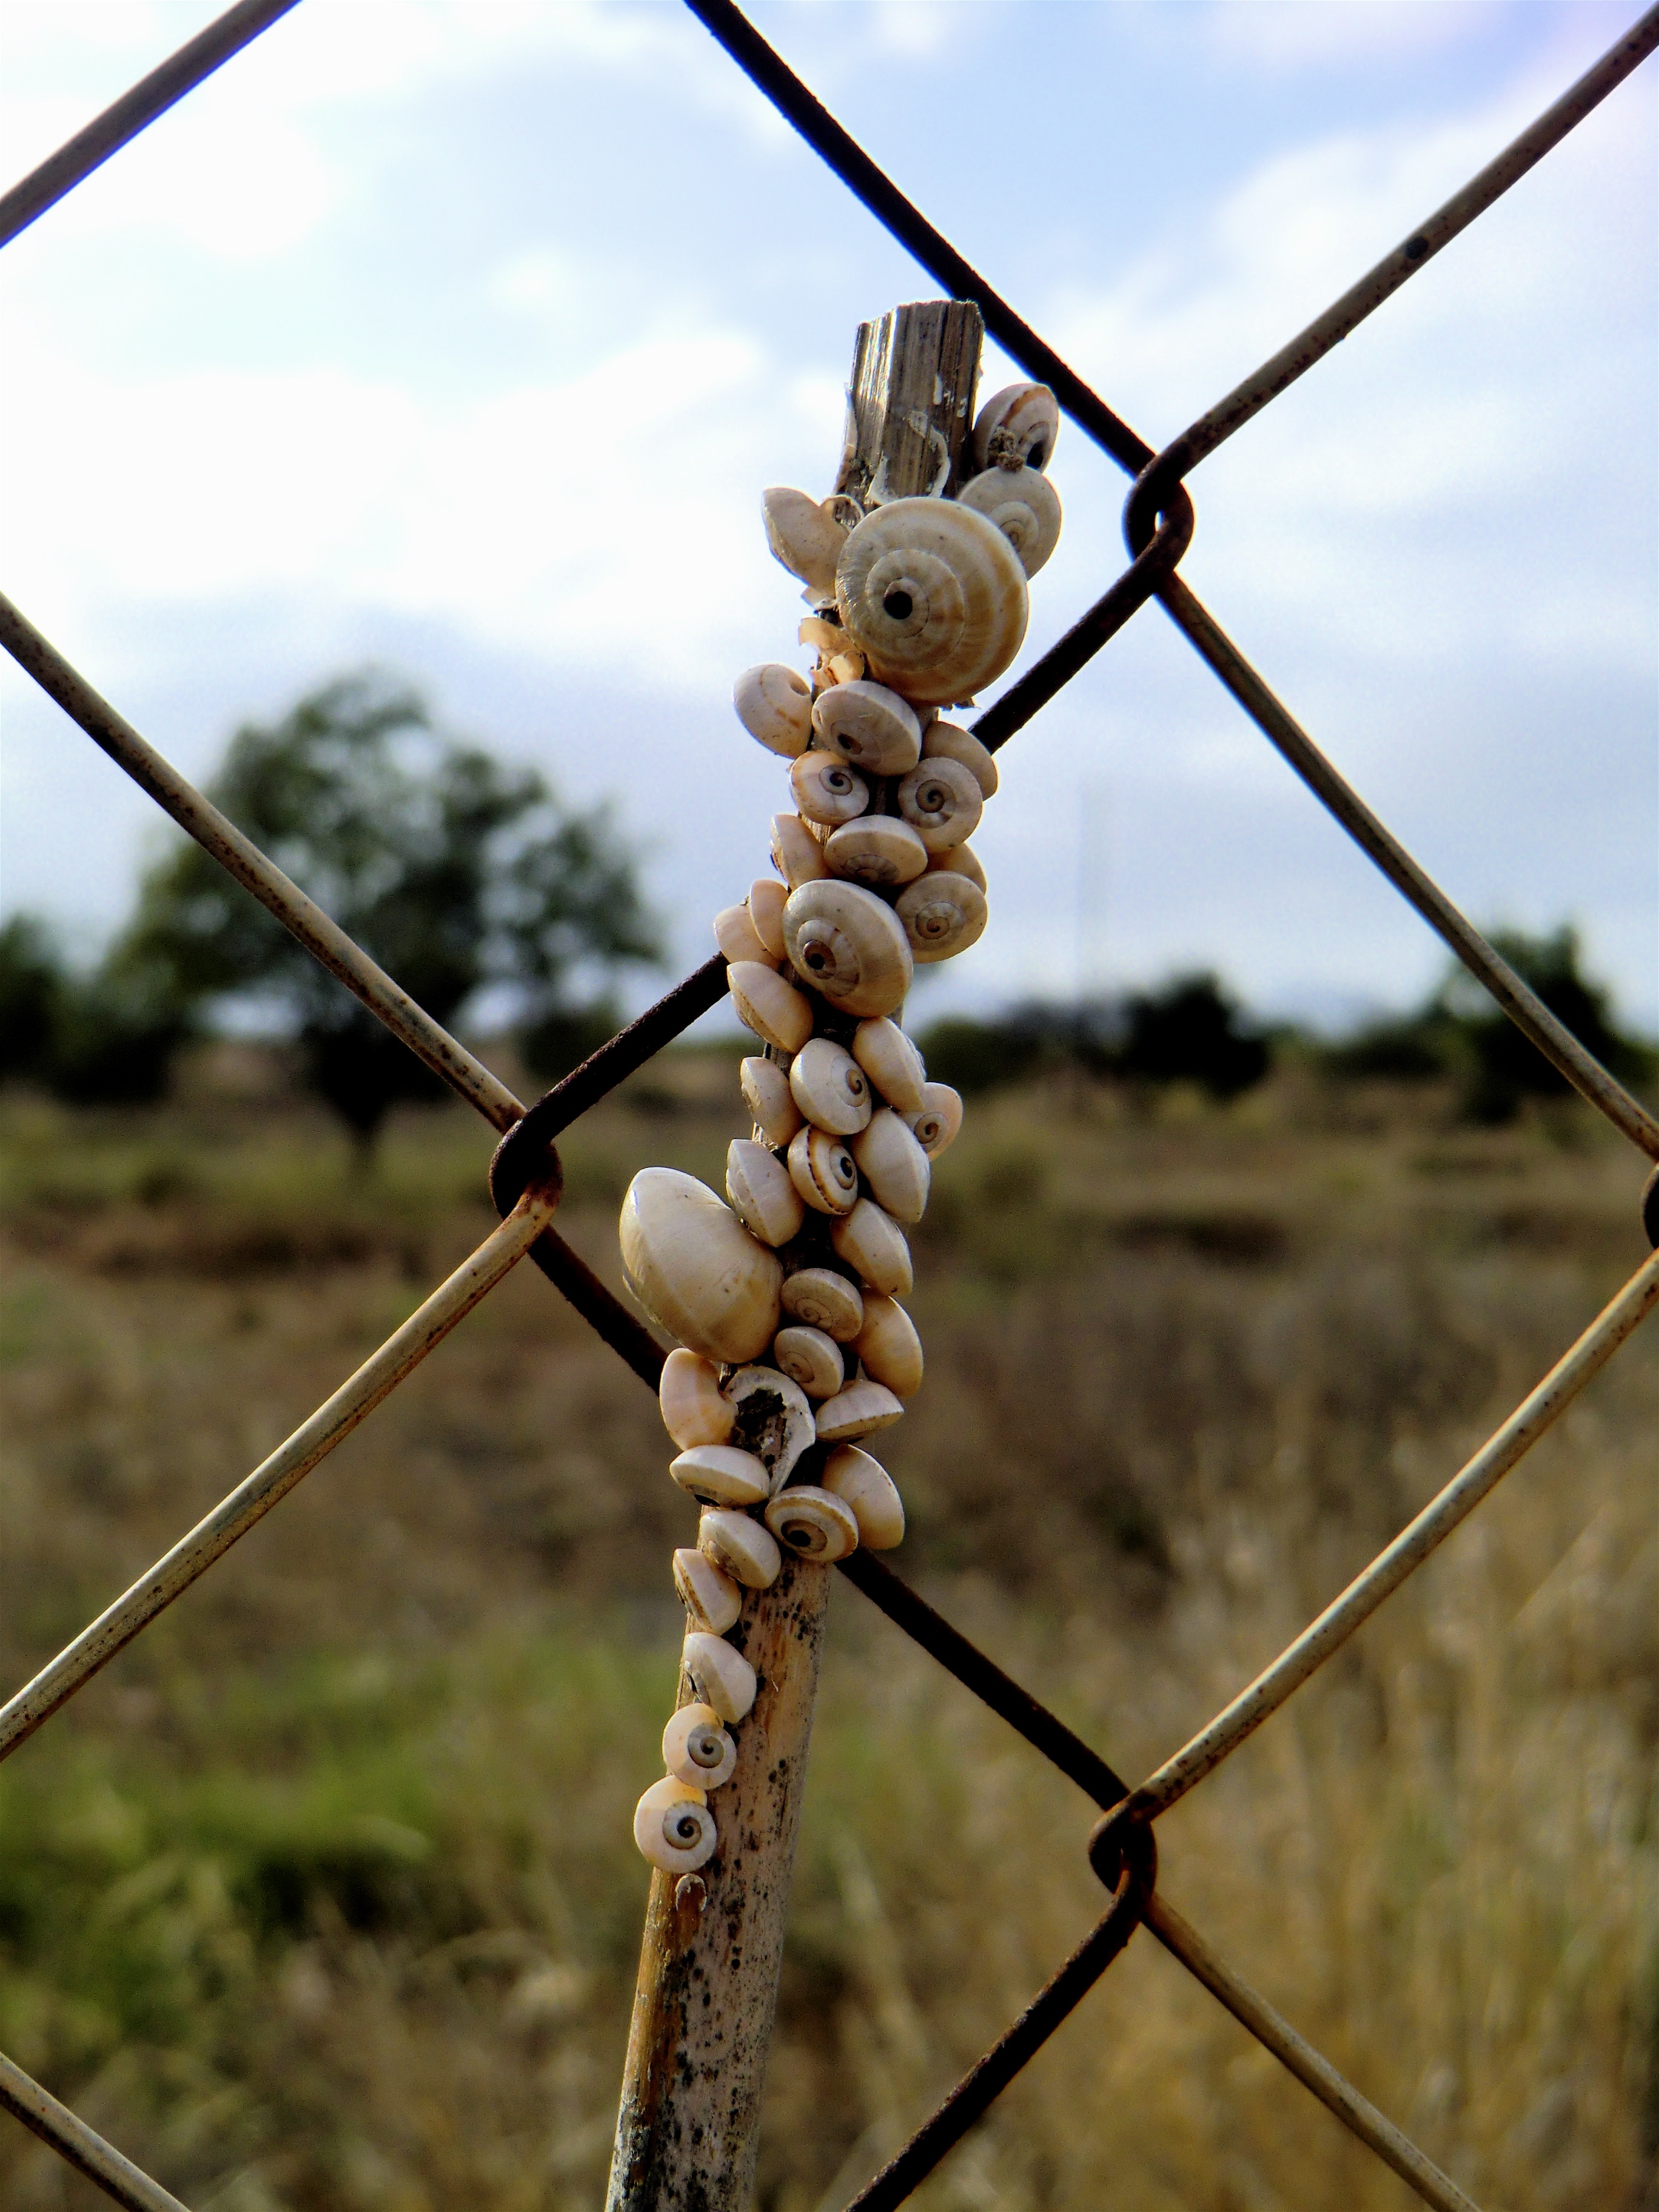
landscape, nature, branch, field, flower, environment, green, mast, scenery, machine, agriculture, shell, ecology, shells, sculpture, outside, snail